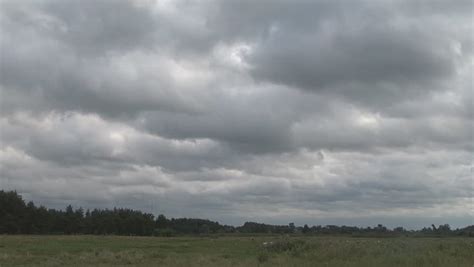
Weather: cloudy or overcast